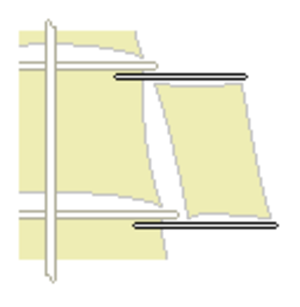
Les bonnettes, sont des voiles légères que l'on suspend à des vergues mobiles fixées temporairement aux extrémités des vergues des voiliers à gréement carré pour augmenter la puissance de traction au portant.
Ce glossaire maritime liste les principaux termes techniques utilisés par le monde maritime et les marins.